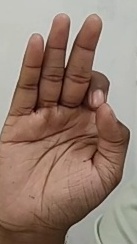
ASL sign: F